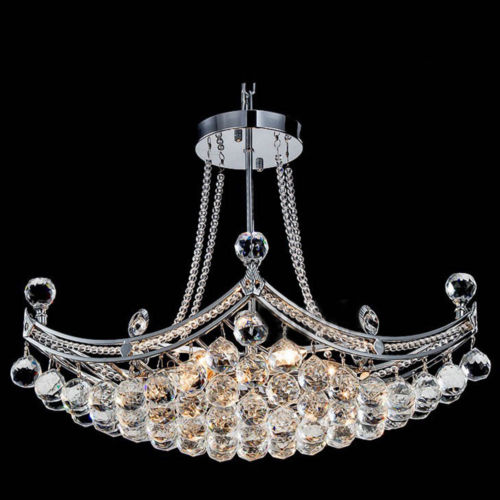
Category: lamp